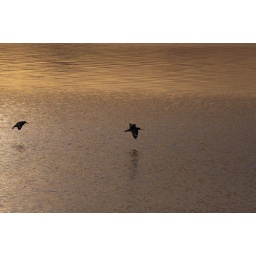
black & white in golden light